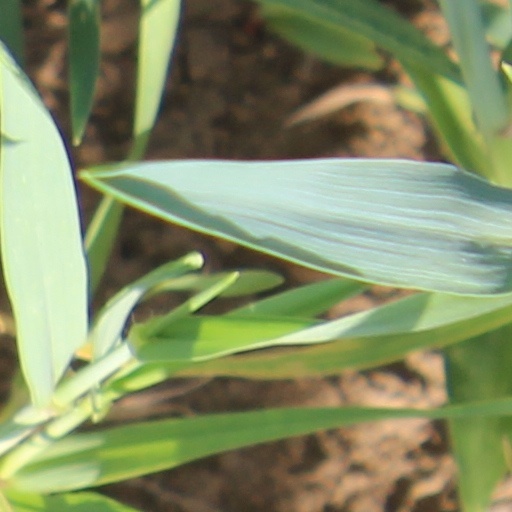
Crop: wheat